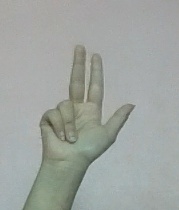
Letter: al